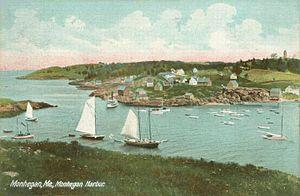
L’île Monhegan est une île située dans l'État du Maine, à environ 12 milles marin du continent. La population de l'île est de 75 personnes au recensement 2000.